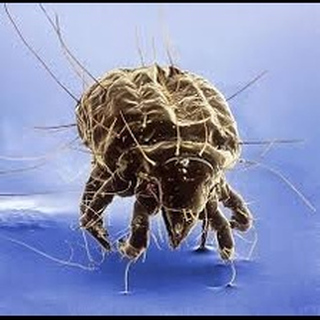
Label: wheat_mite